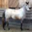
Label: horse